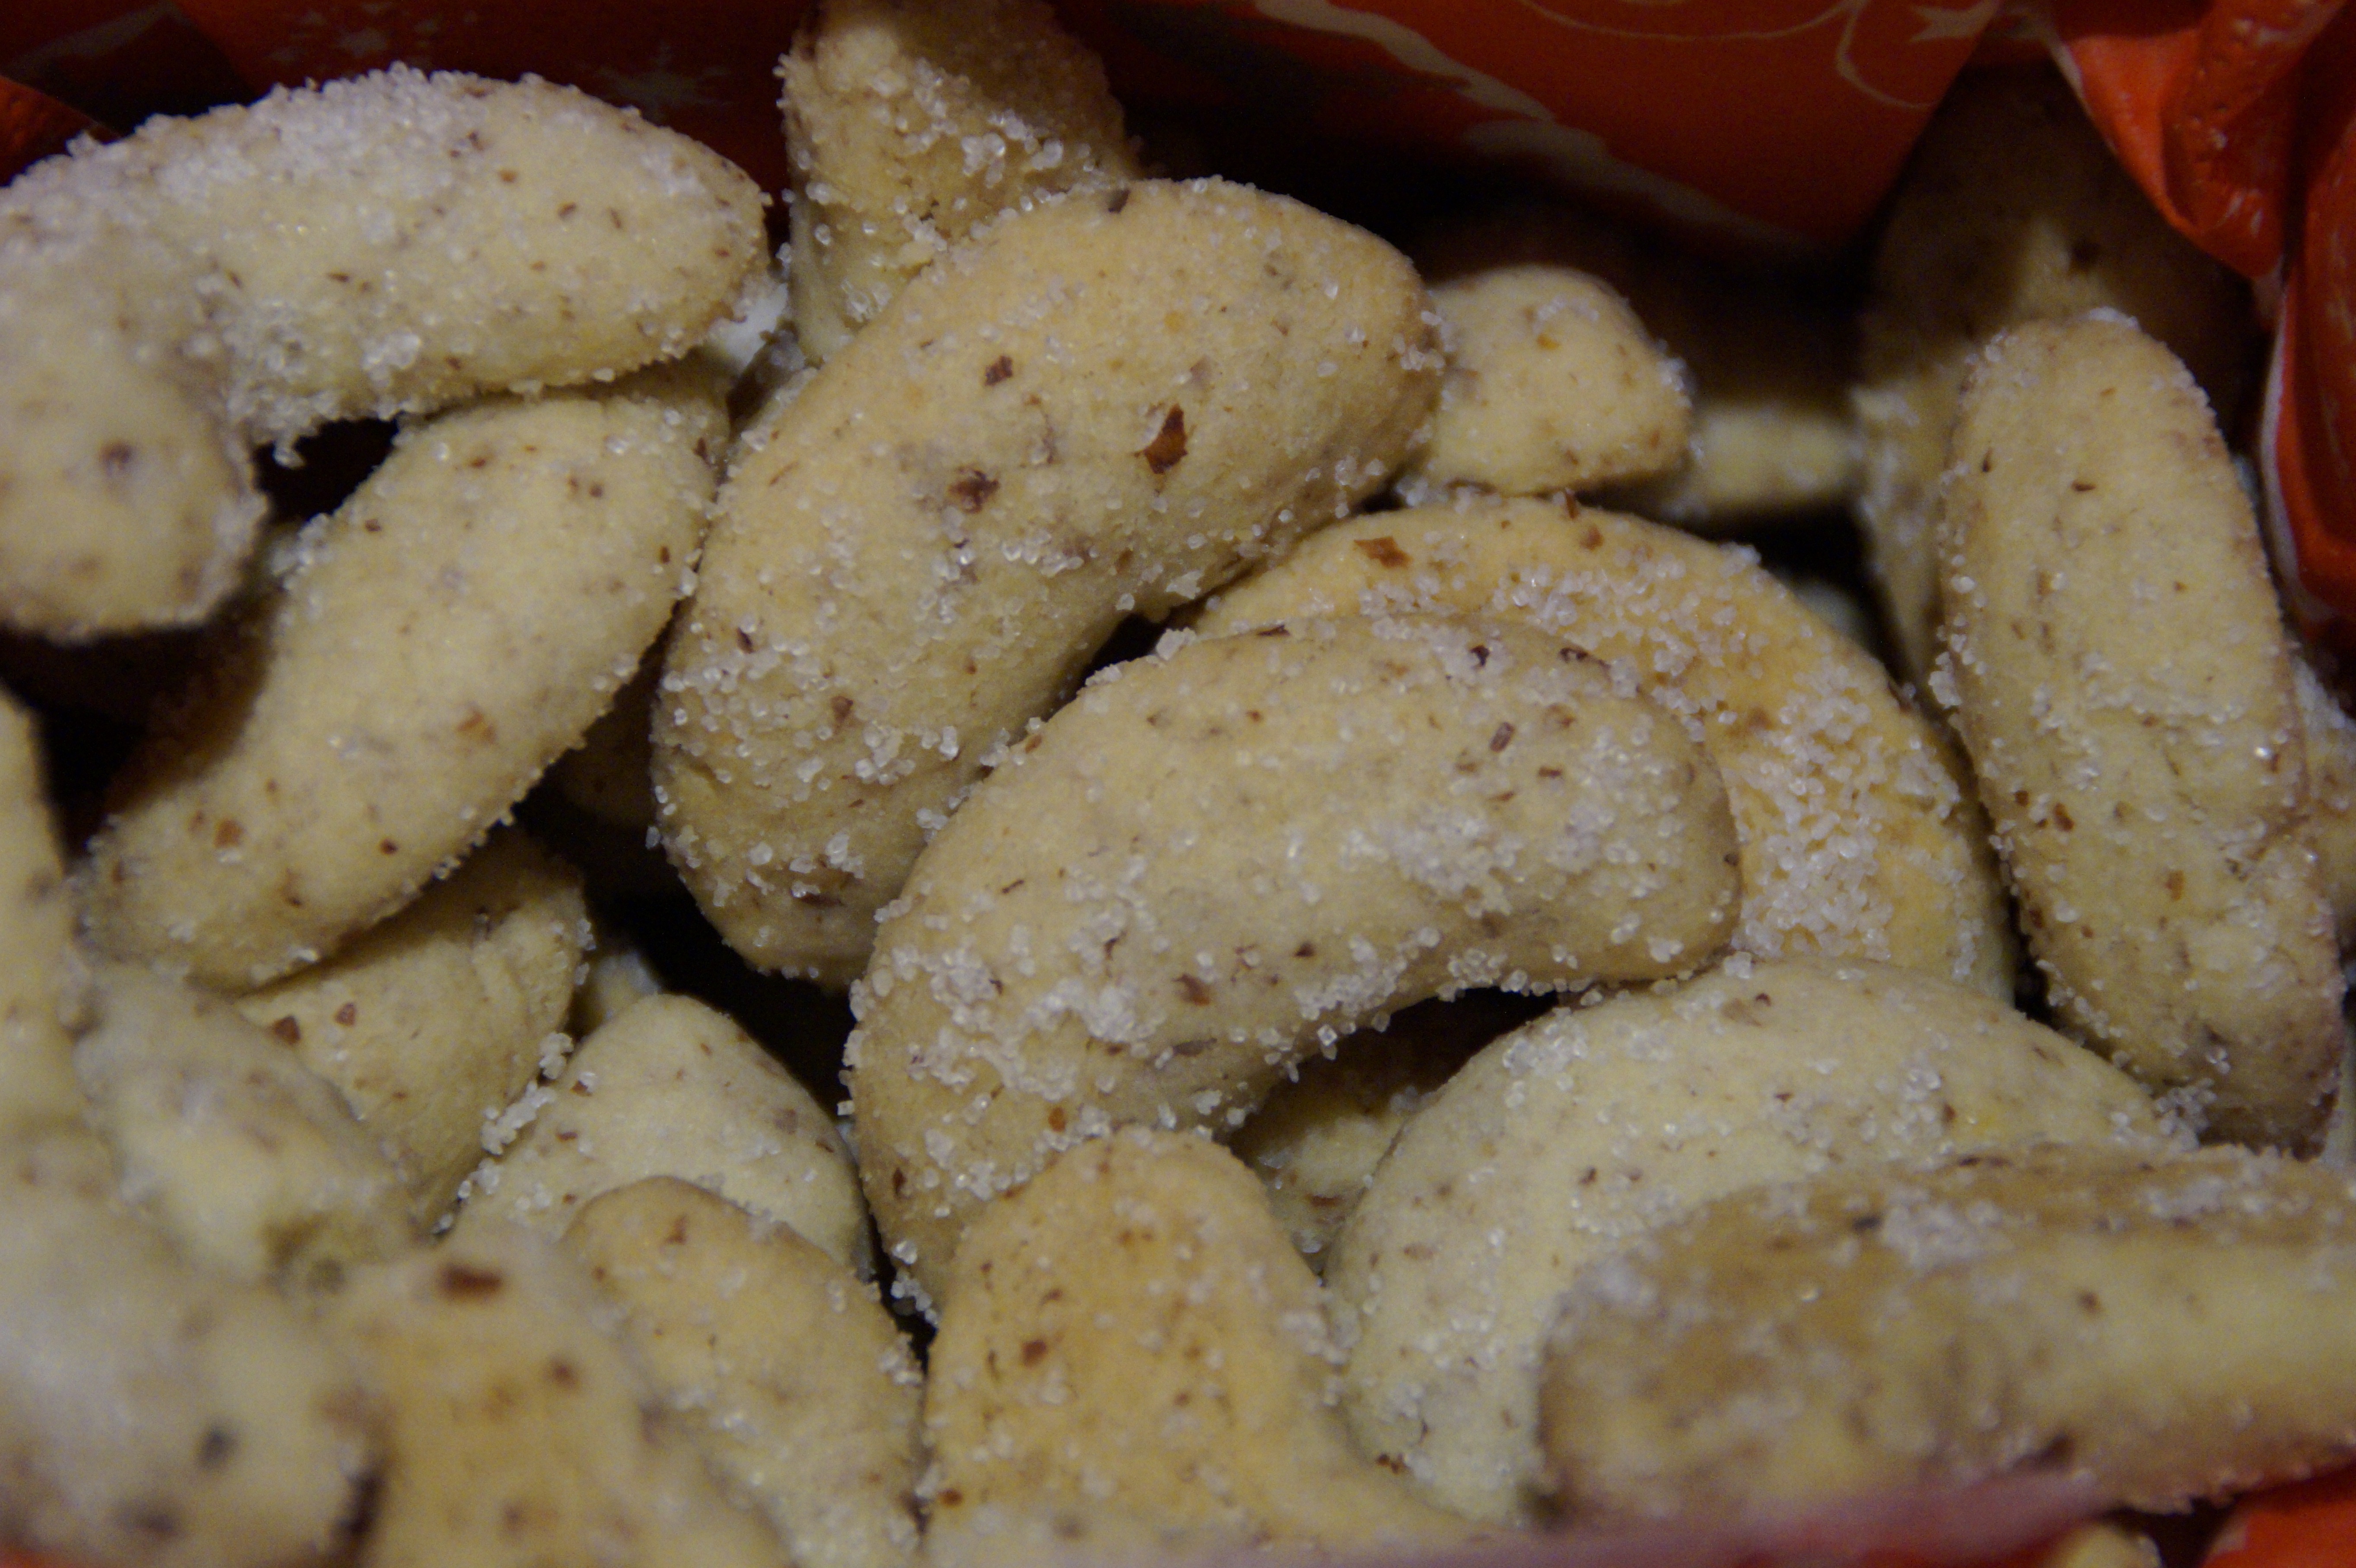
sweet, dish, food, produce, vegetable, fish, christmas, cookie, cuisine, bake, christmas cookies, pastries, cookies, sugar, small cakes, flowering plant, fine pastry, vanillekipferl, land plant, fried food, cone shape